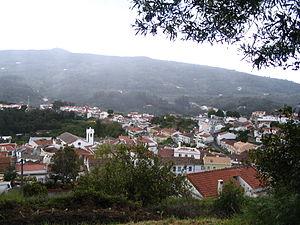
Monchique - Algarve - Portugal